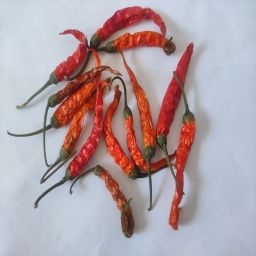
Crop: Chile Pepper
Quality: Dried